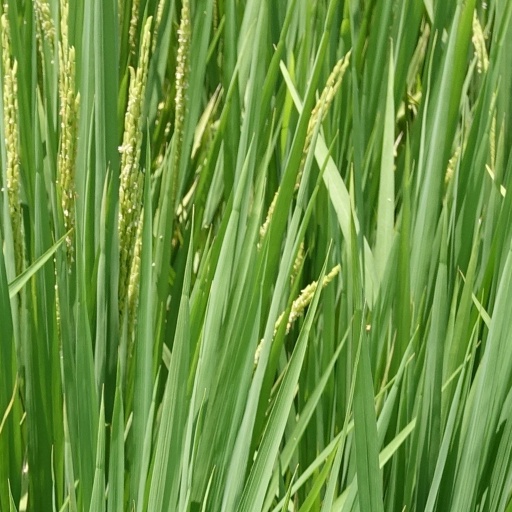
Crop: rice